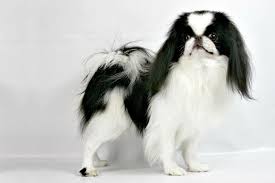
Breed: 249-n000106-Japanese_spaniel